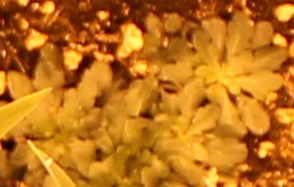
Label: Horseweed